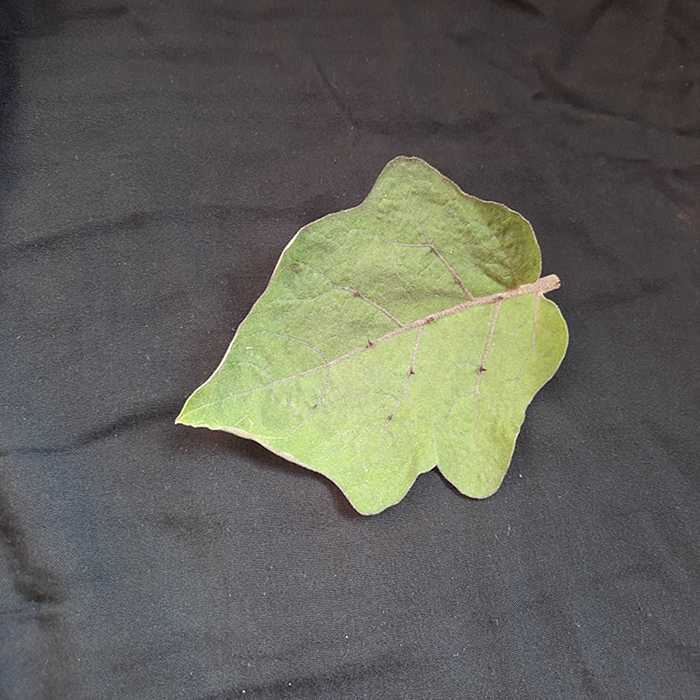
Plant: Eggplant
Label: Eggplant fresh leaf